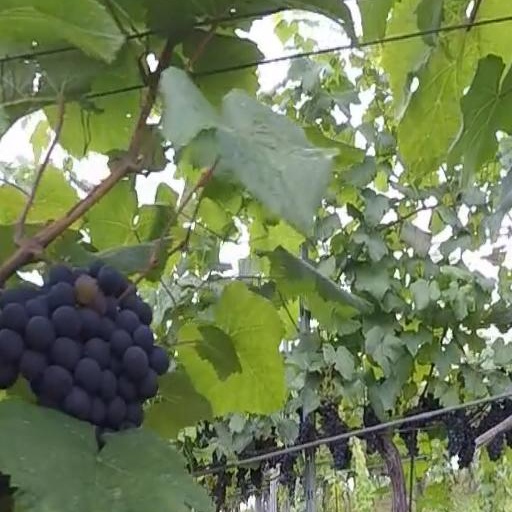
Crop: grape